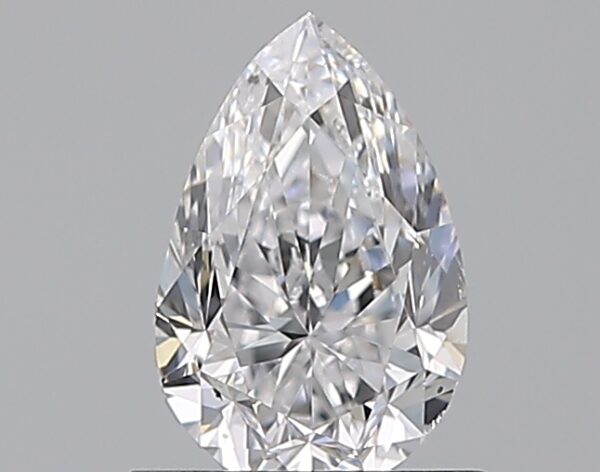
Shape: pear
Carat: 0.9
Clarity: VS2
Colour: D
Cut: GD
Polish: EX
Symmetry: VG
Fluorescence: F
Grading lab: GIA
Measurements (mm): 7.85 x 5.12 x 3.49